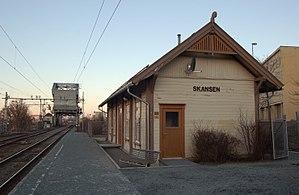
La gare de Skansen est une halte ferroviaire de la ligne de Dovre dans le quartier d'Ila à Trondheim. Elle est localisée à 551,67 km d'Oslo et à 1,2 km de la gare de Trondheim.